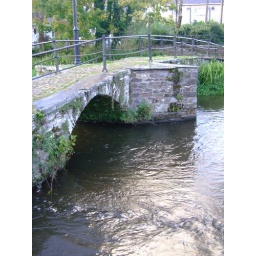
An old pack horse bridge across the Kensey in Launceston